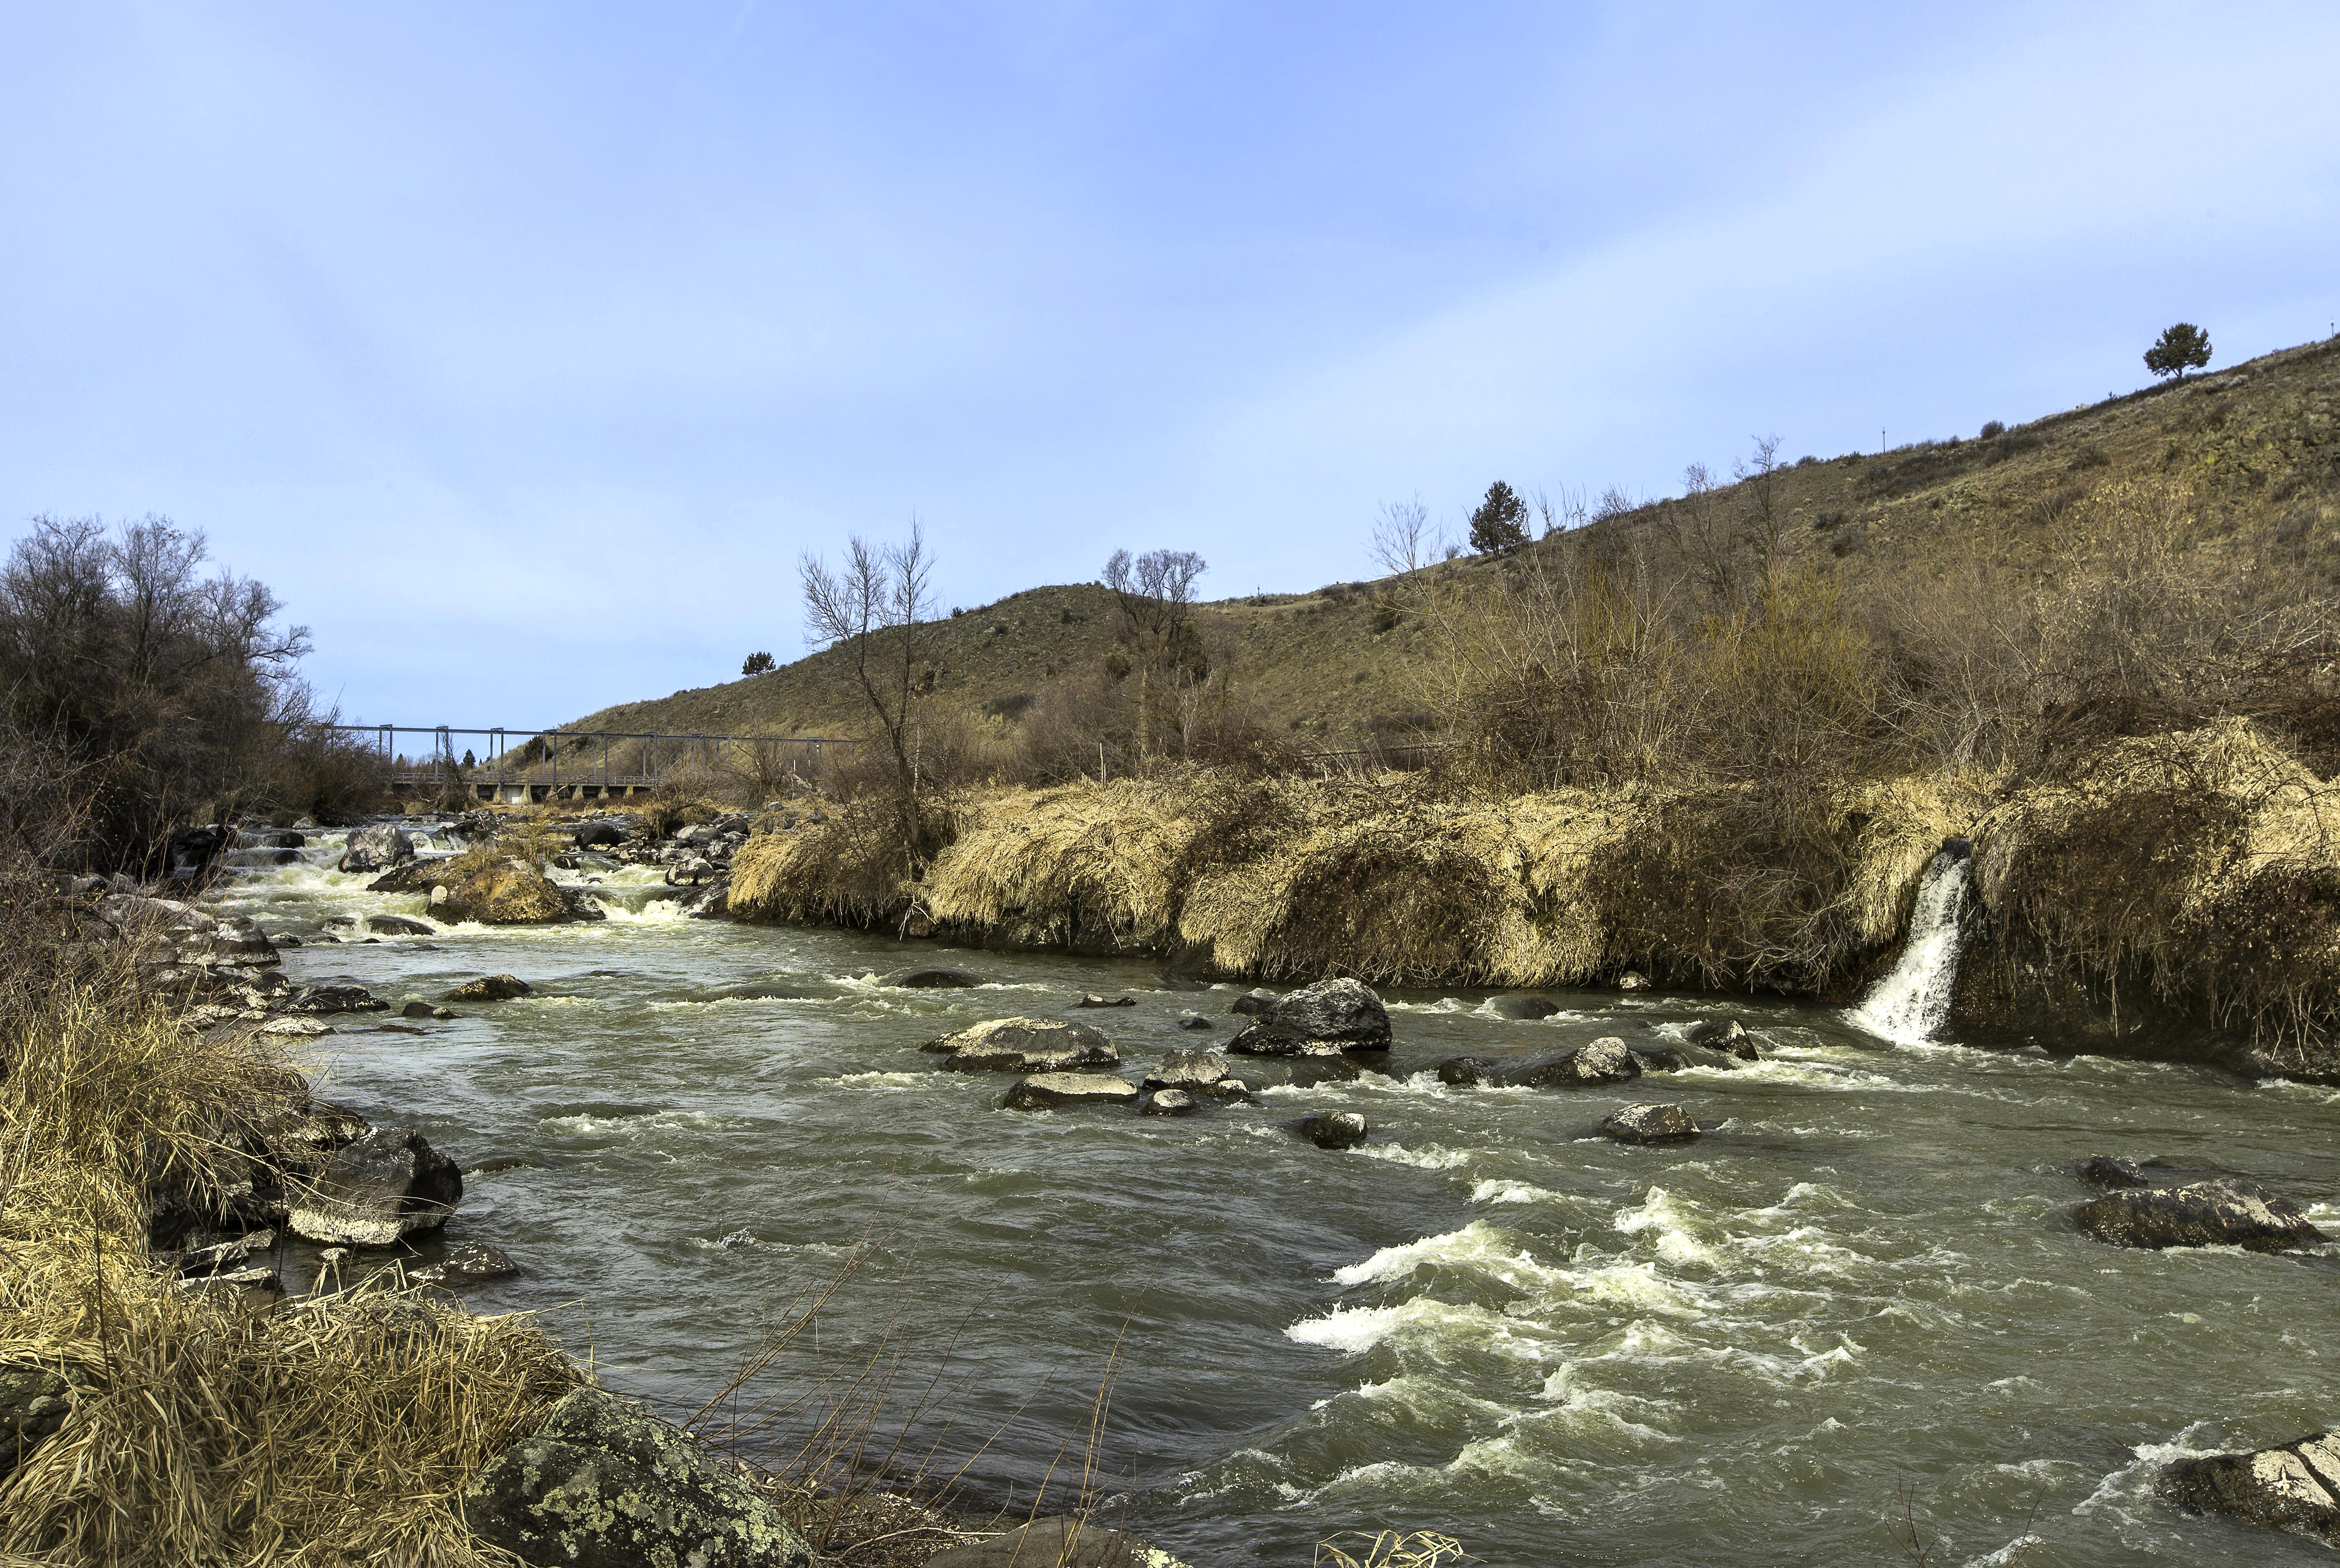
landscape, sea, coast, water, rock, wilderness, winter, shore, river, cliff, cove, bay, rapid, dam, reservoir, terrain, body of water, geology, rapids, wadi, landform, klamathfalls, southernoregon, linkriver, geographical feature